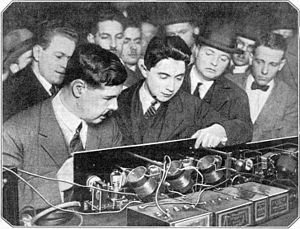
Neutrodyn modtager
Hazeltines prototype på en neutrodynmodtager præsenteret den 2. marts 1923 på et møde i 'Radio Society of America' på Columbia University.
En Neutrodyn modtager er en radiomodtager, der blev anvendt i radiofoniens barndom – ca. 1923-1926. Neutrodyn modtageren antages designet som en retmodtager. Modtagertypen kaldes også Hazeltines neutrodyn modtager efter.